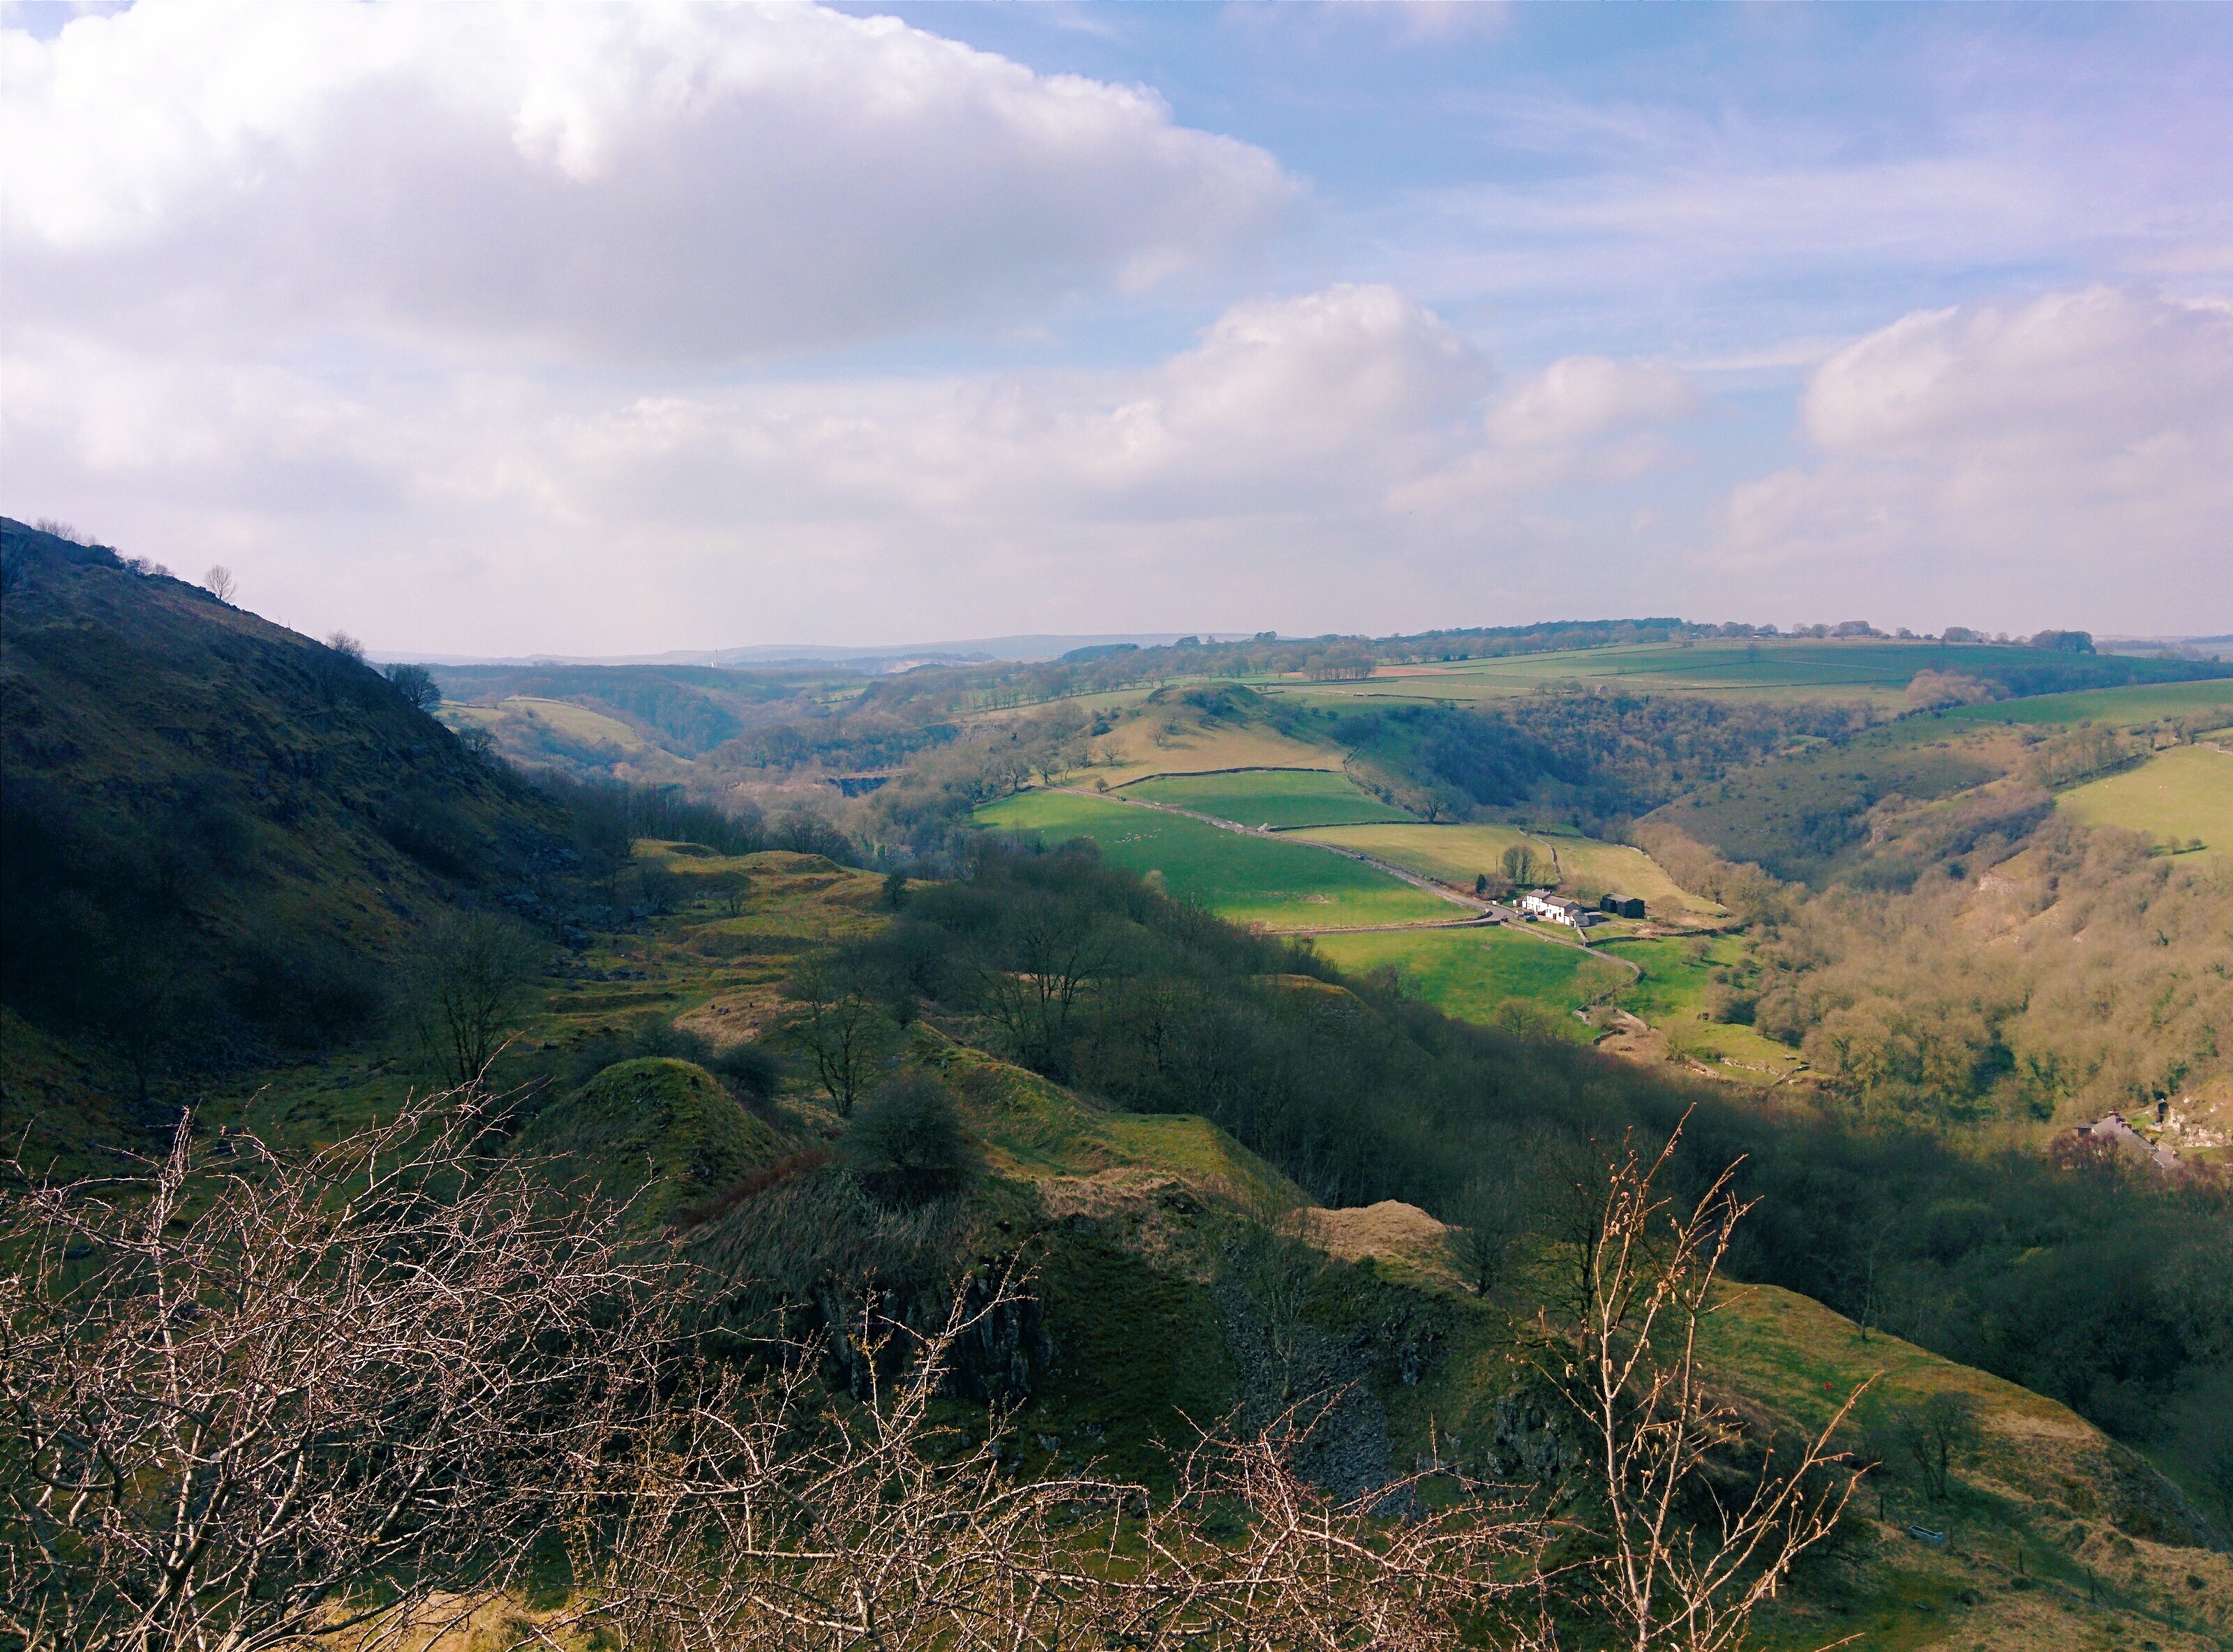
landscape, tree, nature, grass, wilderness, walking, mountain, cloud, meadow, hill, lake, valley, mountain range, cliff, reservoir, highland, terrain, ridge, plateau, fell, loch, rural area, landform, geographical feature, mountainous landforms